Jose W. Diokno

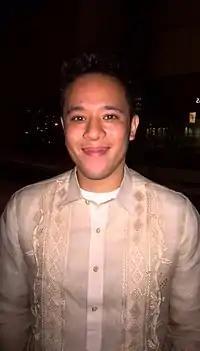
Grandson "Pepe" Diokno

Following Diokno's passing, President "Cory" Aquino declared March 2–12, 1987 as a period of national mourning, with flags flown at half-staff. Expressing her grief, Aquino said, ""Pepe" braved the Marcos dictatorship with a dignified and eloquent courage our country will long remember." She quoted what her husband "Ninoy" would often tell his friends that Diokno was "the one man he would unquestioningly follow to the ends of the earth," and that he was "the most brilliant Filipino." As part of KAAKBAY's group of intellectuals, UP Professor Randy David admired Diokno and called him the "best president we did not have," while London's Amnesty International called him the "champion of justice and human rights in Asia." Diokno became famous in the United Kingdom after creating a martial law documentary called "To Sing Our Own Song" with the British Broadcasting Corporation in 1982. Out of frustration, Marcos subpoenaed Diokno and interviewee Cardinal Sin to testify before the Supreme Court regarding their roles in the documentary and connection with another involved human rights hero named Horacio Morales, who used the documentary as trial evidence against the military. Marcos even threatened the British embassy and gave them an order to cancel the documentary, which the British decidedly ignored.